Hermes (Greek stamp)

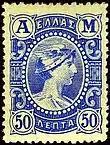

In 1896, Greece issued its first commemorative stamps set for the first summer Olympic games of 1896 of the modern era.